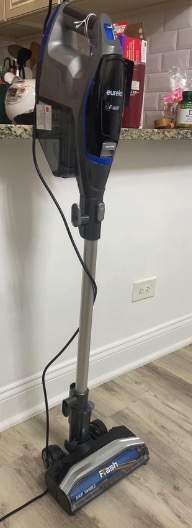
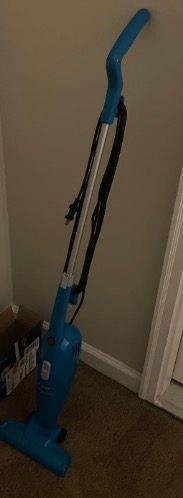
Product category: items_vacuum
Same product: no